The Yakuza's Guide to Babysitting

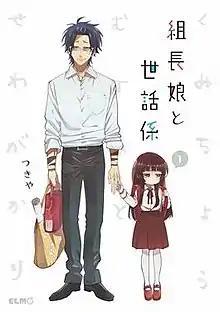
First volume cover, featuring Tōru Kirishima (left) and Yaeka Sakuragi (right)

is a Japanese manga series written and illustrated by Tsukiya. It began serialization in the "Comic Ride pixiv" website in June 2018, and later transferred to Micro Magazine's "Comic Elmo" manga service in May 2020. It has been collected in 14 volumes as of July 2025. An anime television series adaptation produced by Feel and Gaina aired from July to September 2022.